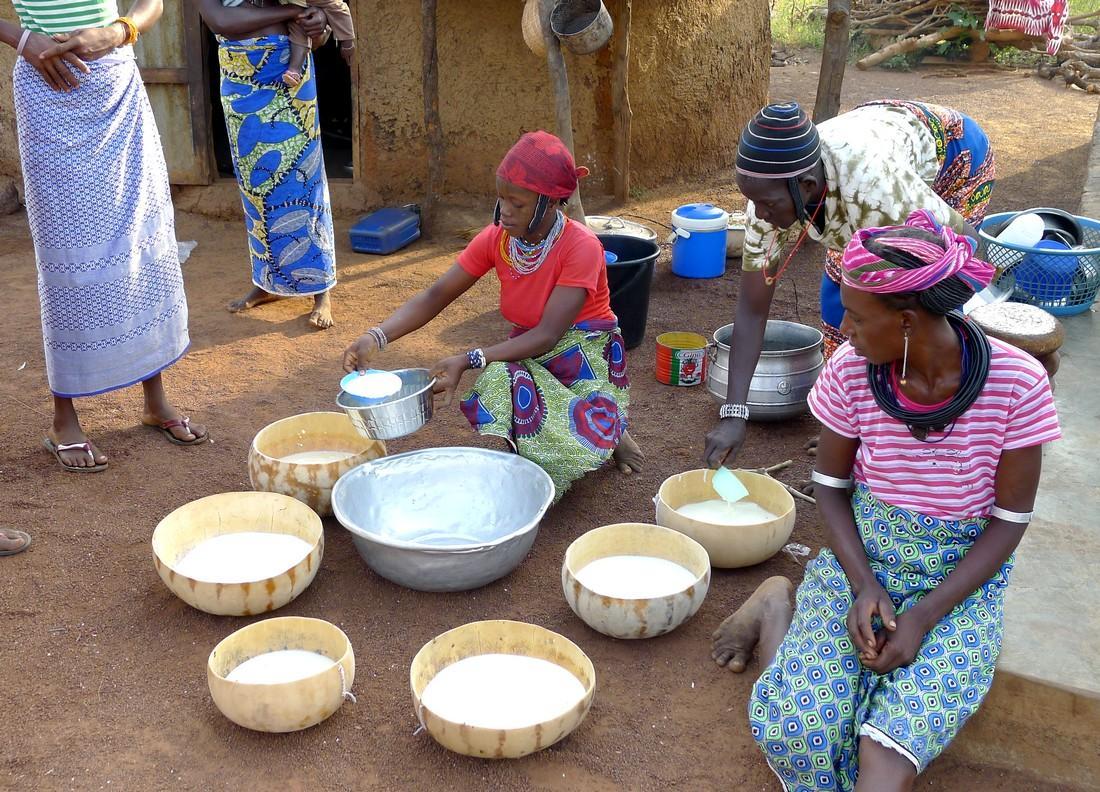
Wanawake watatu wamekaa chini wakipakua maziwa katika bakuli za udongo na chuma. Wamevaa mavazi ya rangi mbalimbali na mikanda kwa kichwa. Bakuli nyingi za maziwa meupe zimepangwa mbele yao, wengine wamesimama pembeni wakiwa na mavazi ya kitamaduni. Soko la kijiji na bidhaa za kilimo.